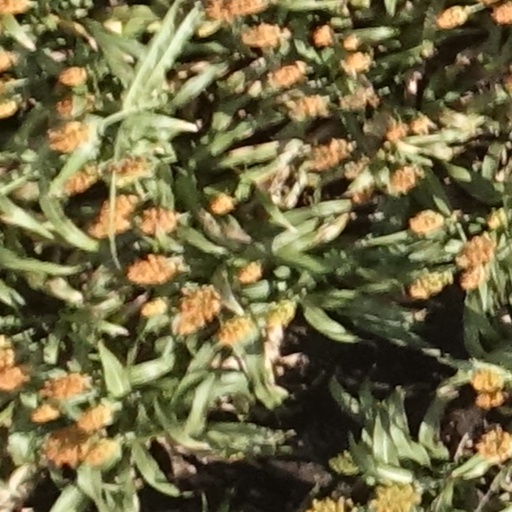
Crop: sorghum